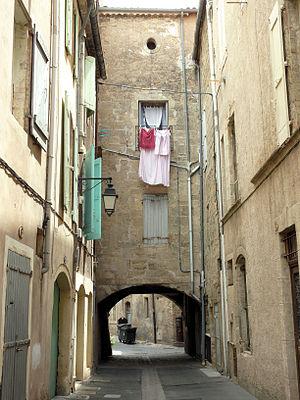
Pézenas - Rue Juiverie.